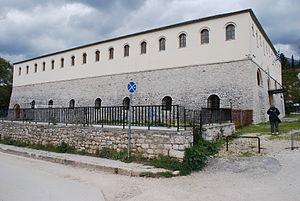
Soufari Sarai, Ioannina.
La forteresse de Ioannina est l'ancienne cité fortifiée de la ville de Ioannina, dans le Nord-Ouest de la Grèce. La forteresse actuelle remonte essentiellement à la reconstruction entreprise par Ali Pacha, à la fin de la période ottomane, mais comprend aussi des éléments préexistants de l'Antiquité grecque et de l'époque byzantine.